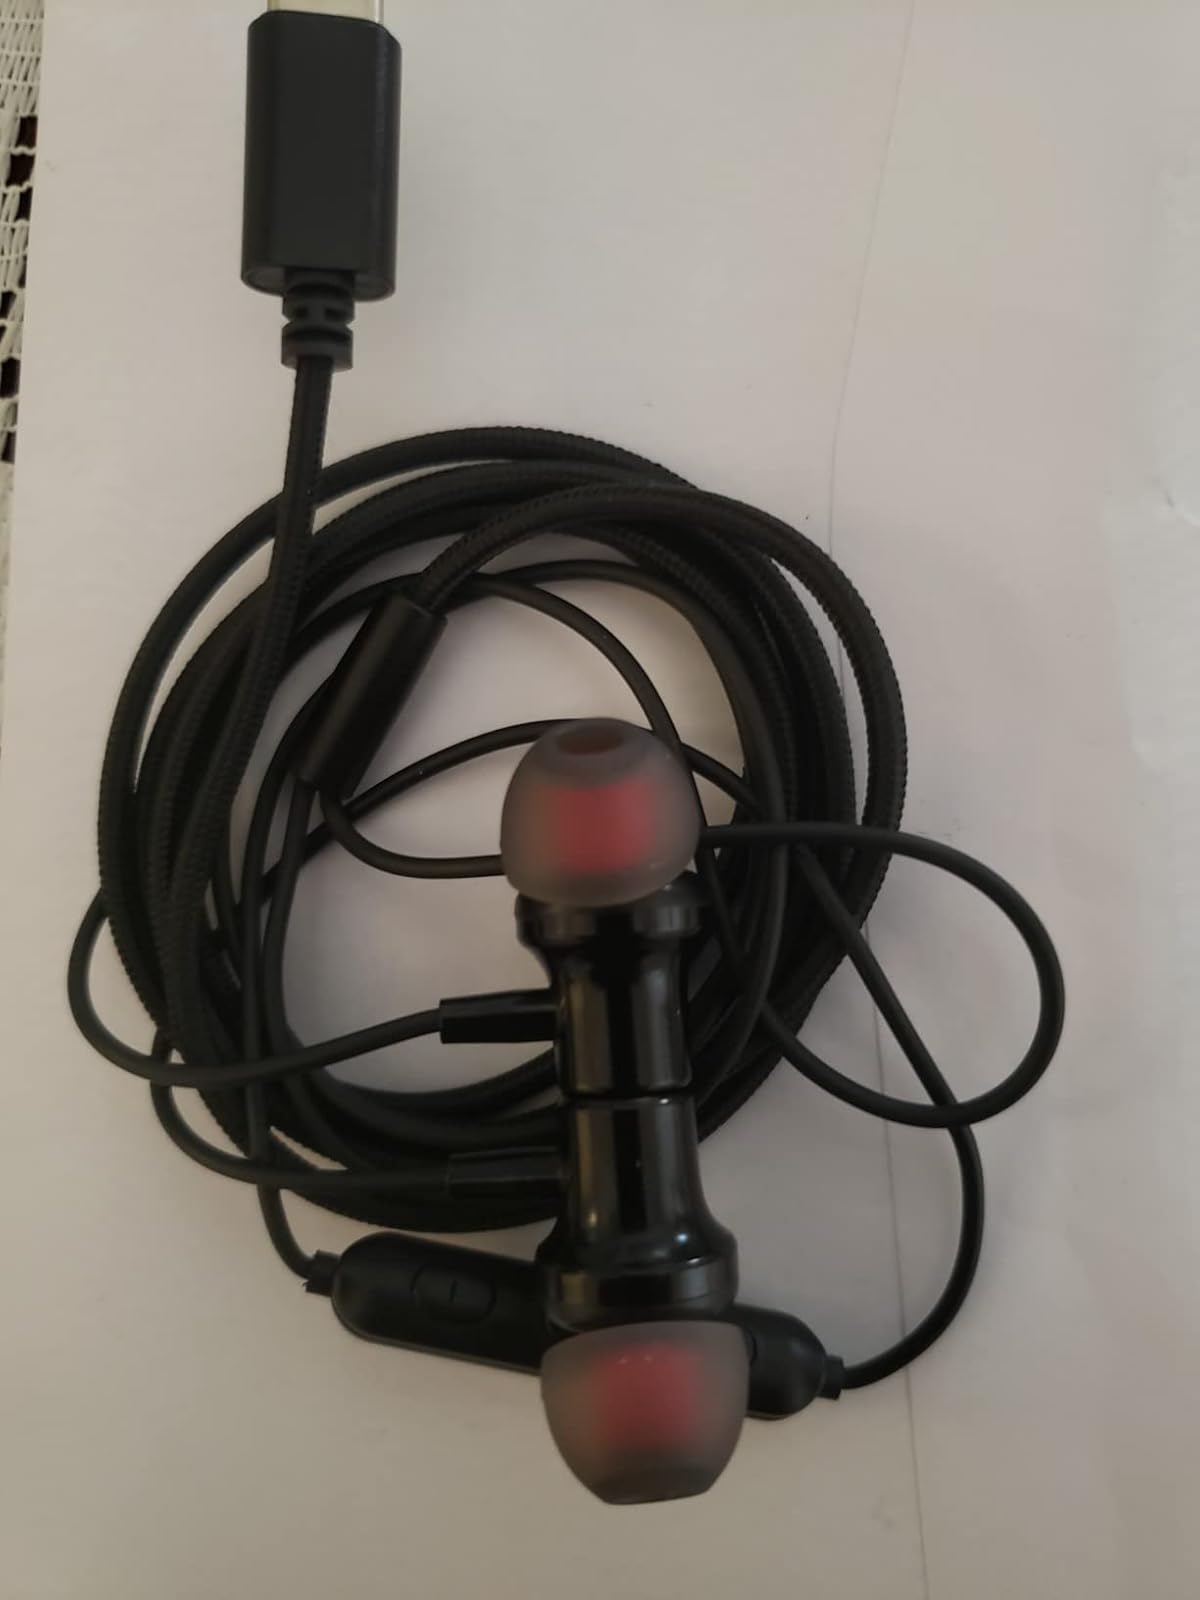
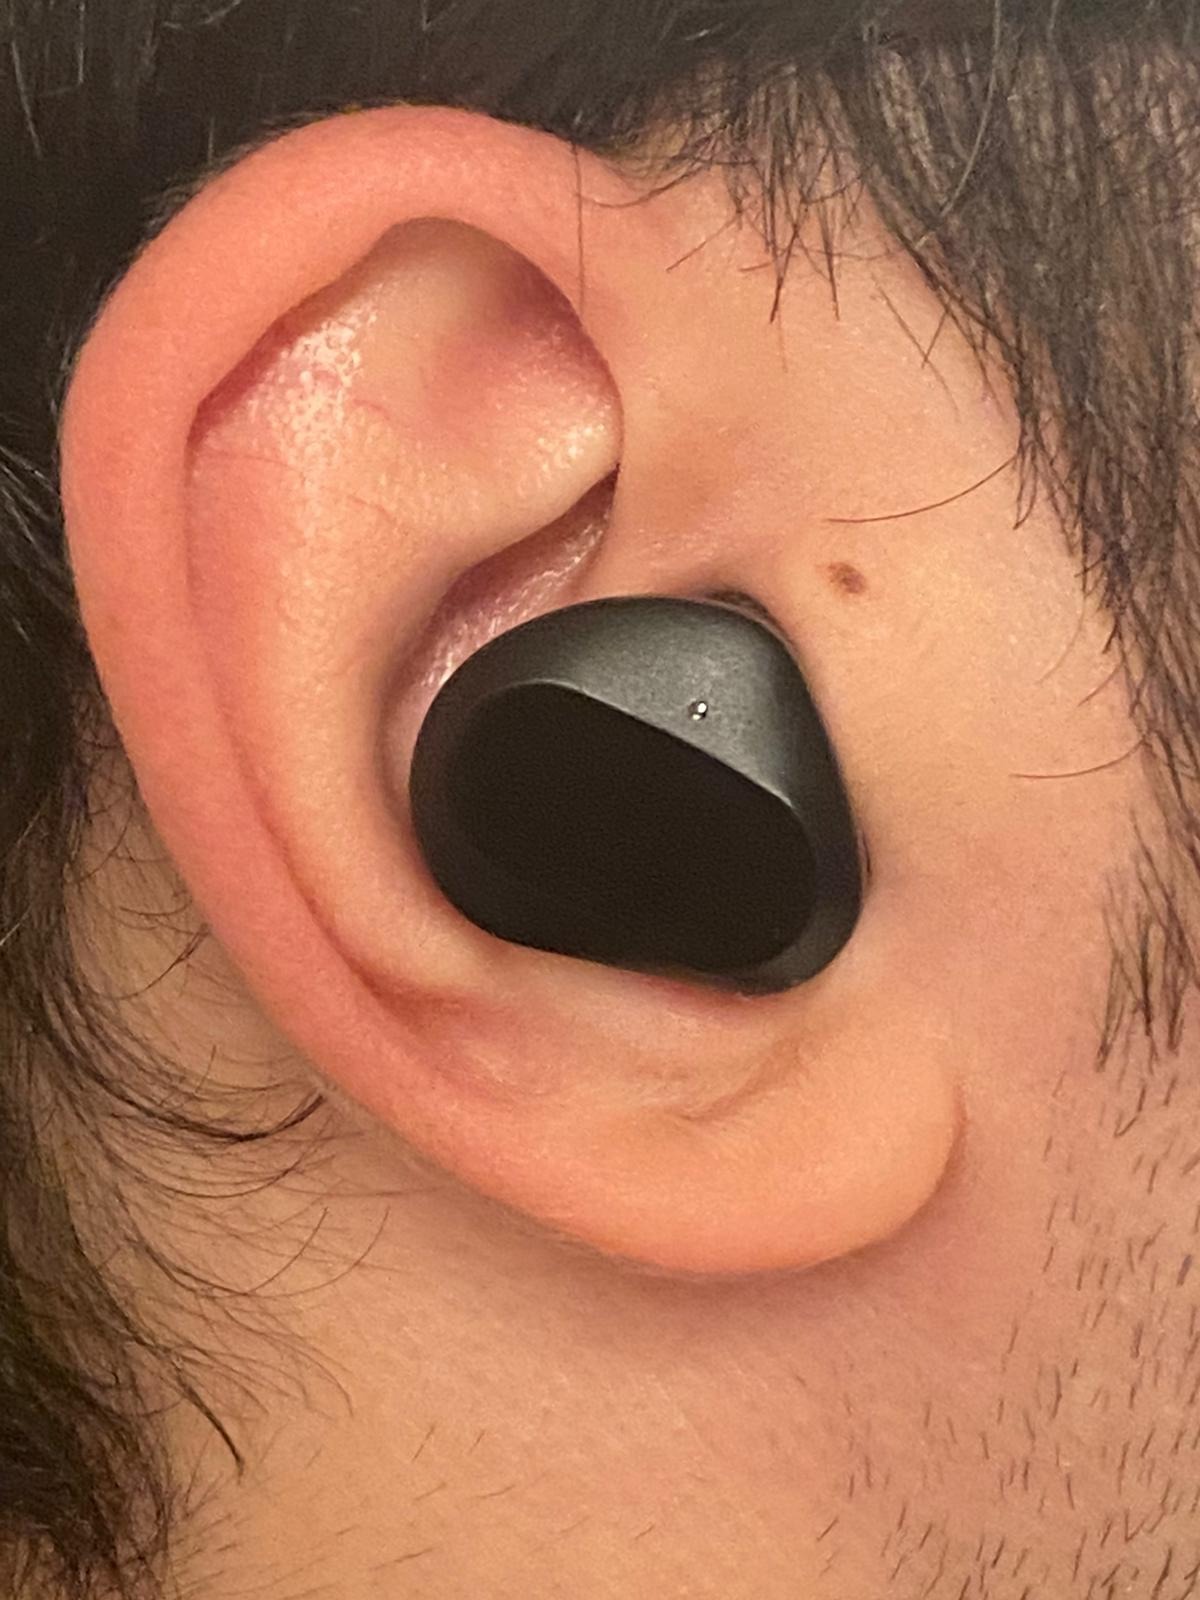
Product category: earbuds
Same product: no